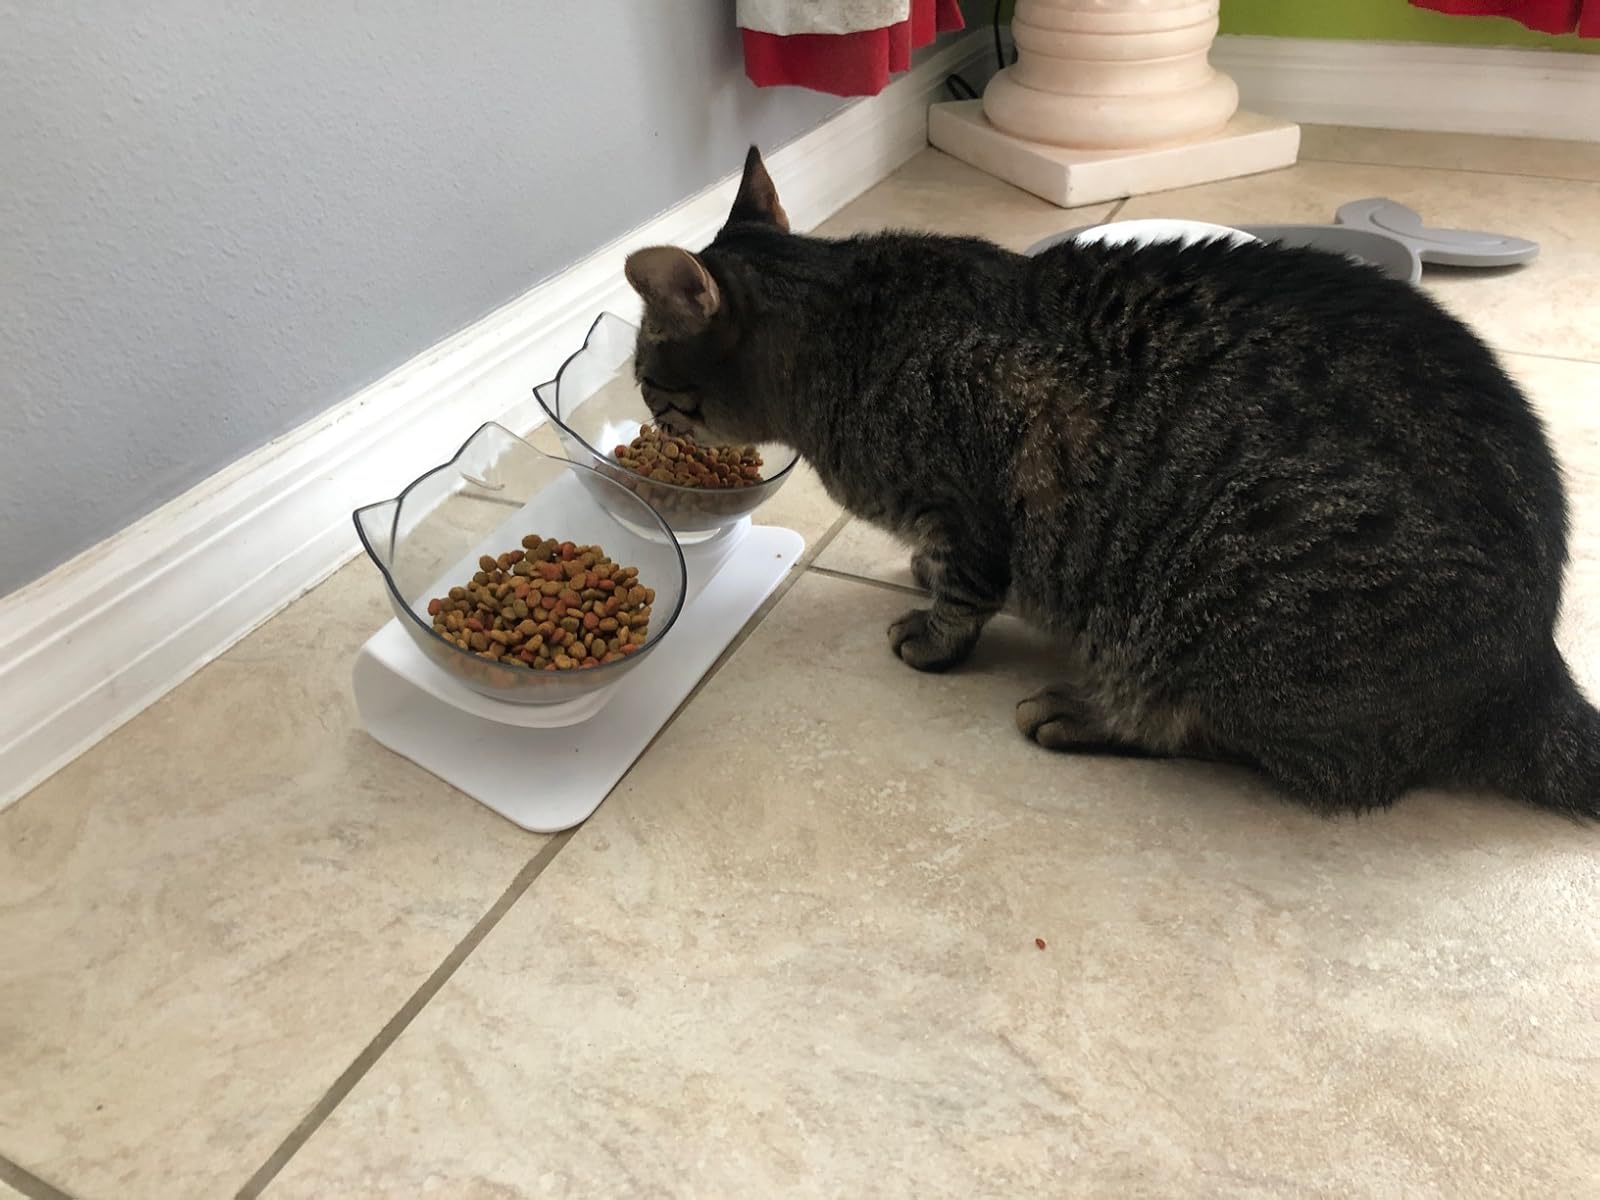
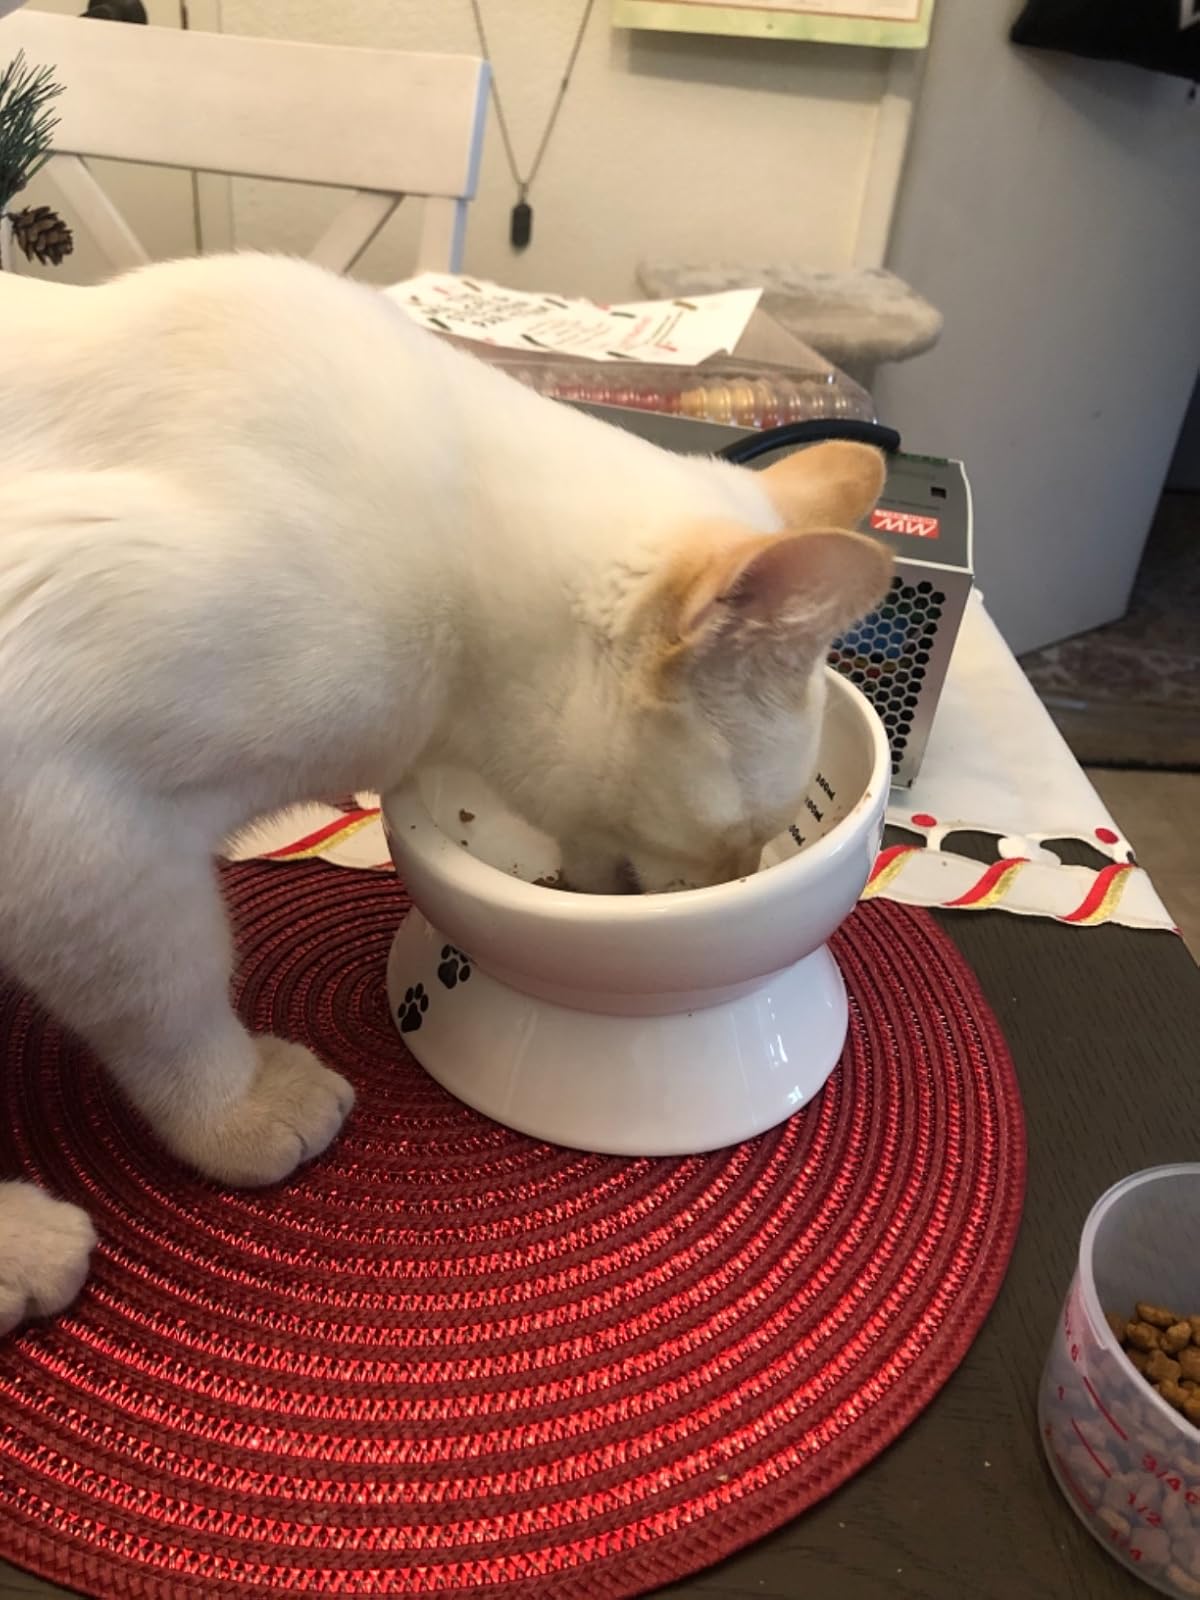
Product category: items_bowl
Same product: no